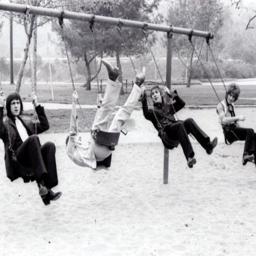
the who playing on the swings